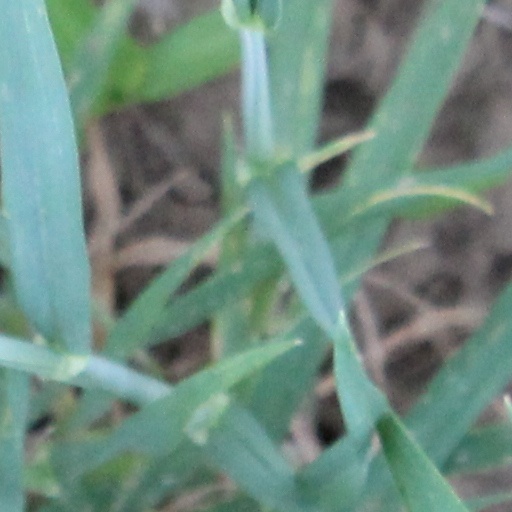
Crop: wheat